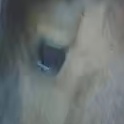
Face region: eyes (orbital_tightening_and_eye_area)
Pain indicator: not_present